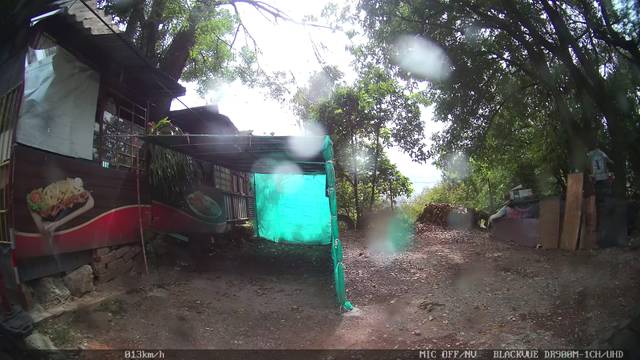
Region: Colombia
Coordinates: 6.295, -75.57